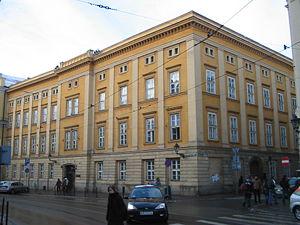
L'université pontificale Jean-Paul II de Cracovie a relevé les traditions de l'ancienne Faculté de théologie de l'université Jagellonne, héritage séculaire « sous la protection de saint Jean de Kety, de la reine Sainte Hedwige et de saint Józef Sebastian Pelczar ».